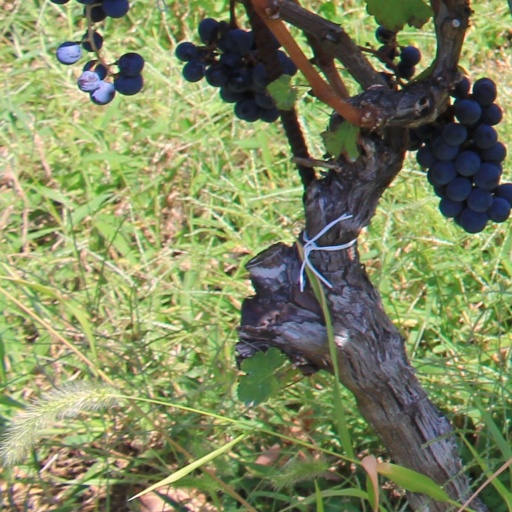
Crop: grape